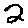
Label: 2